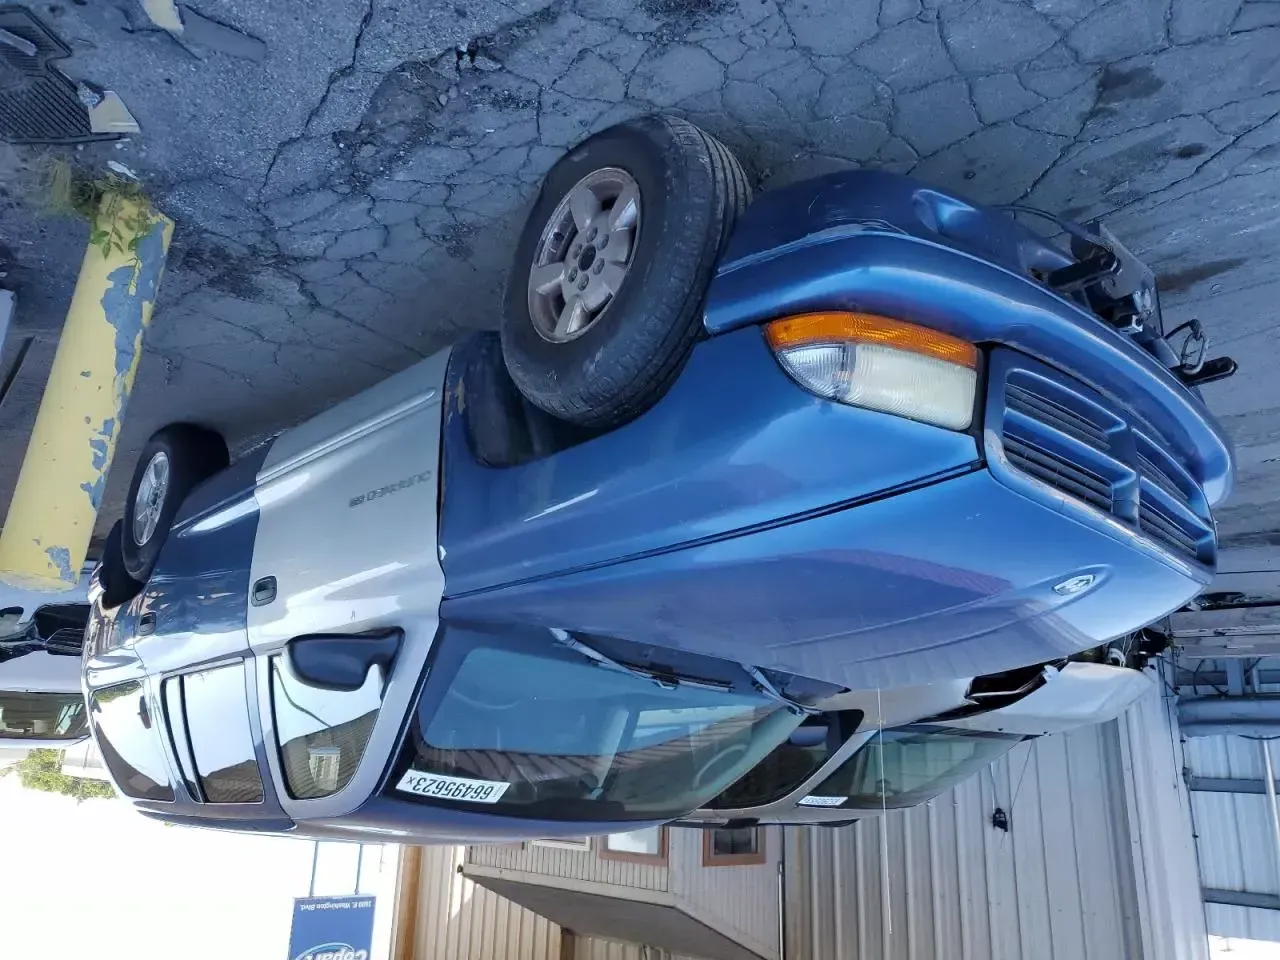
Aucun dommage détecté.
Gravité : aucun